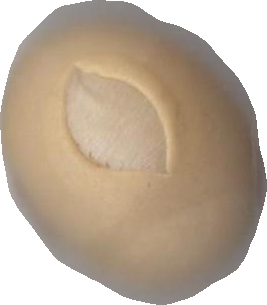
Variety: Dega